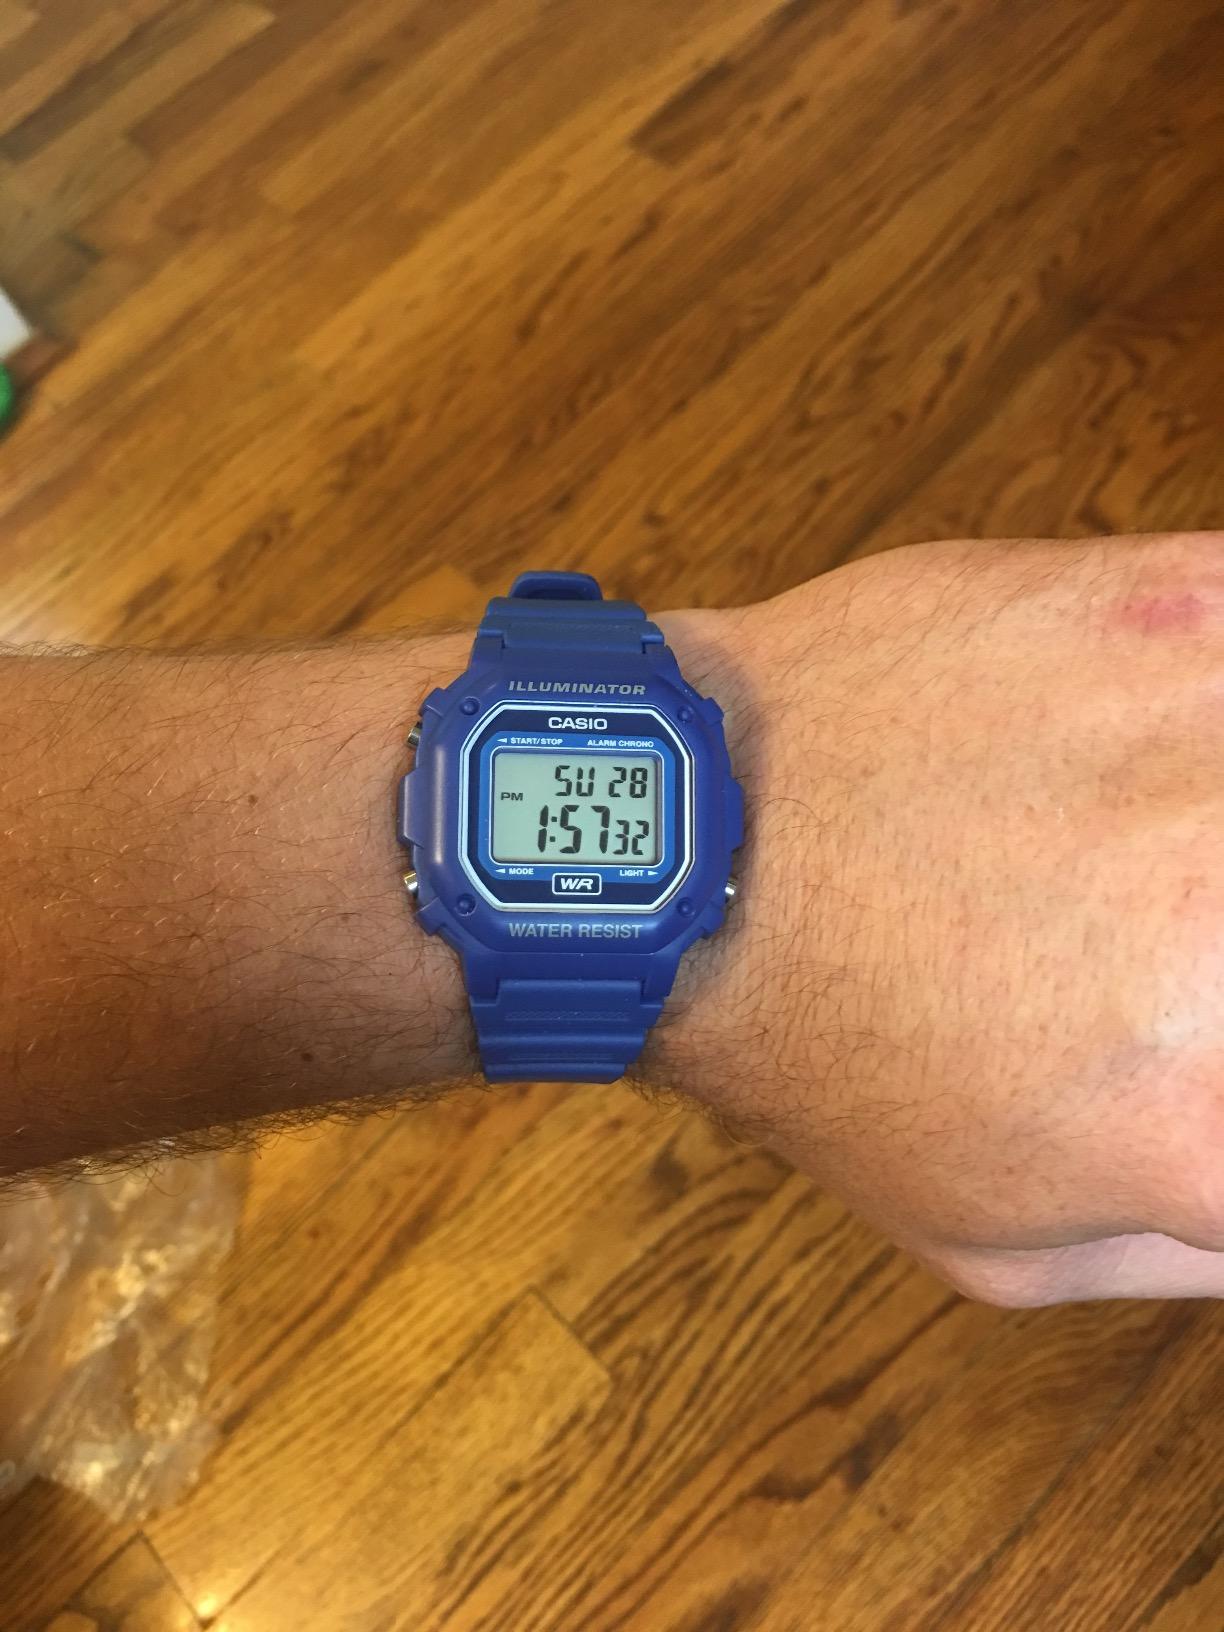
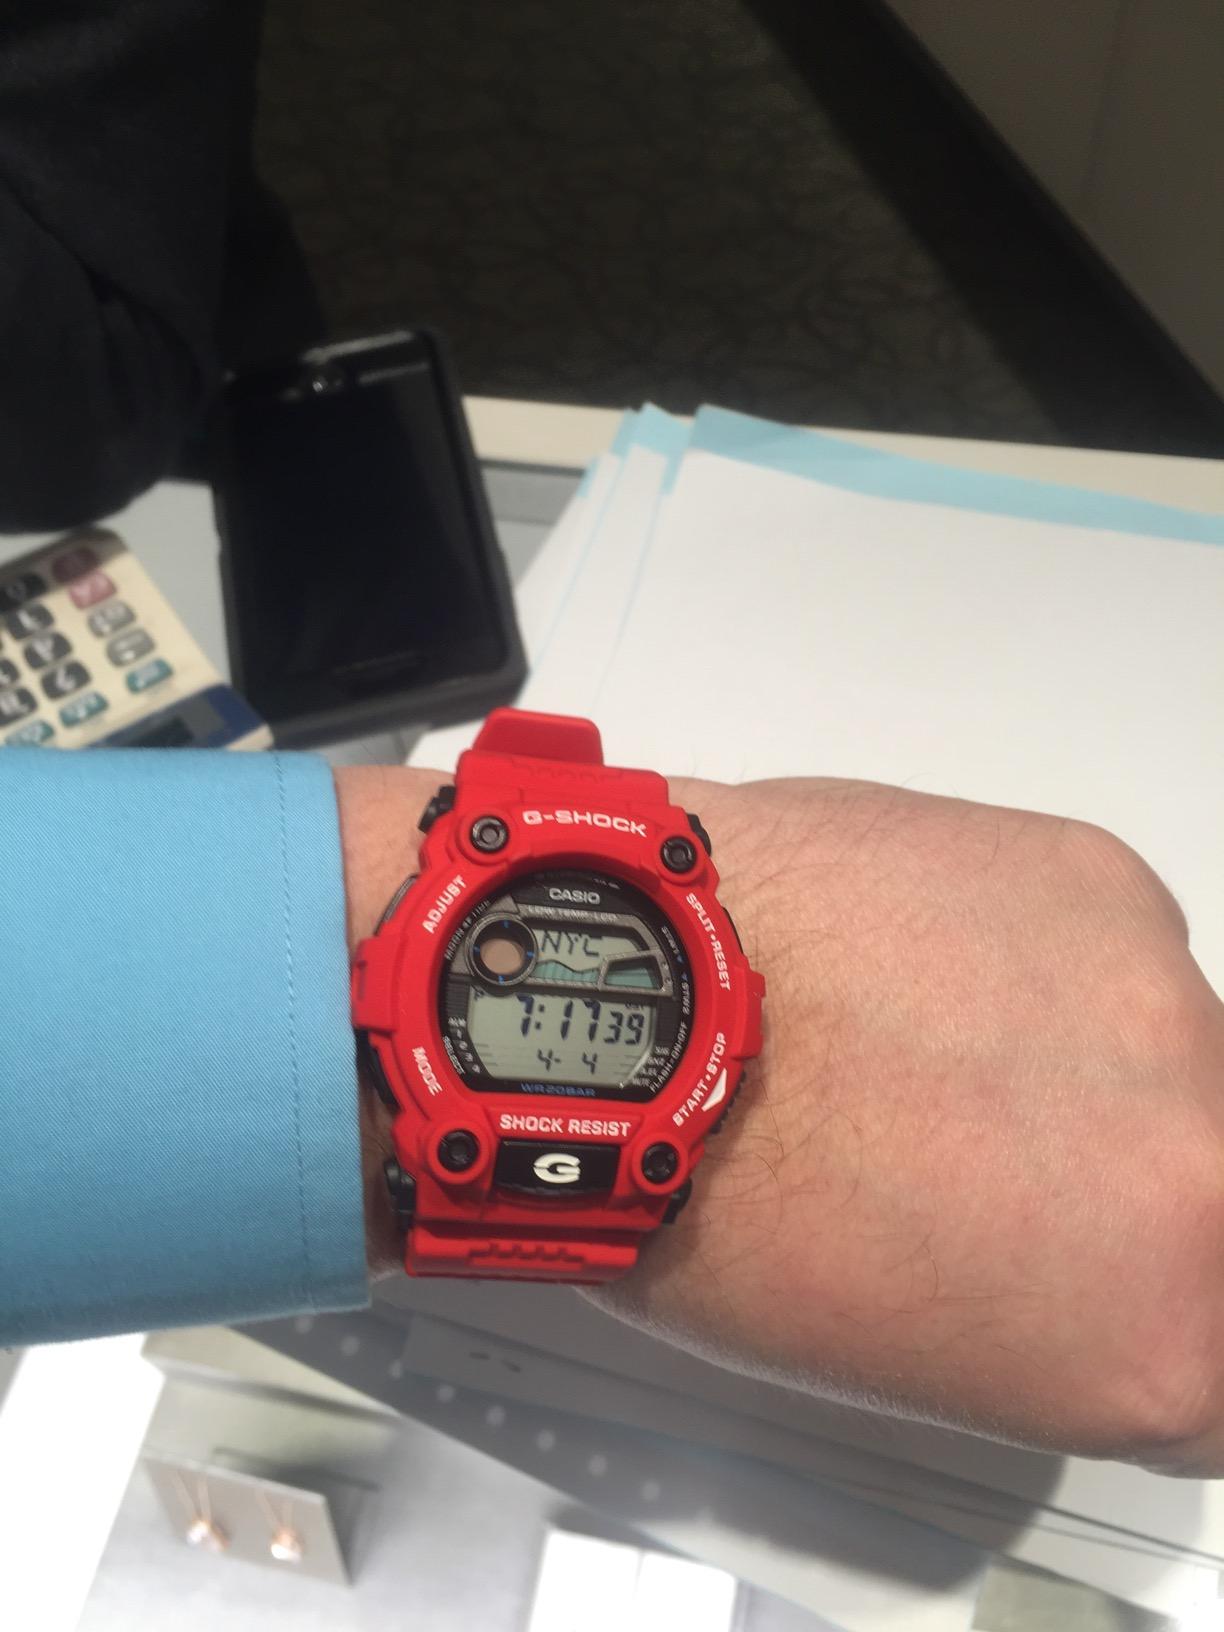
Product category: accessories_watch
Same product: no